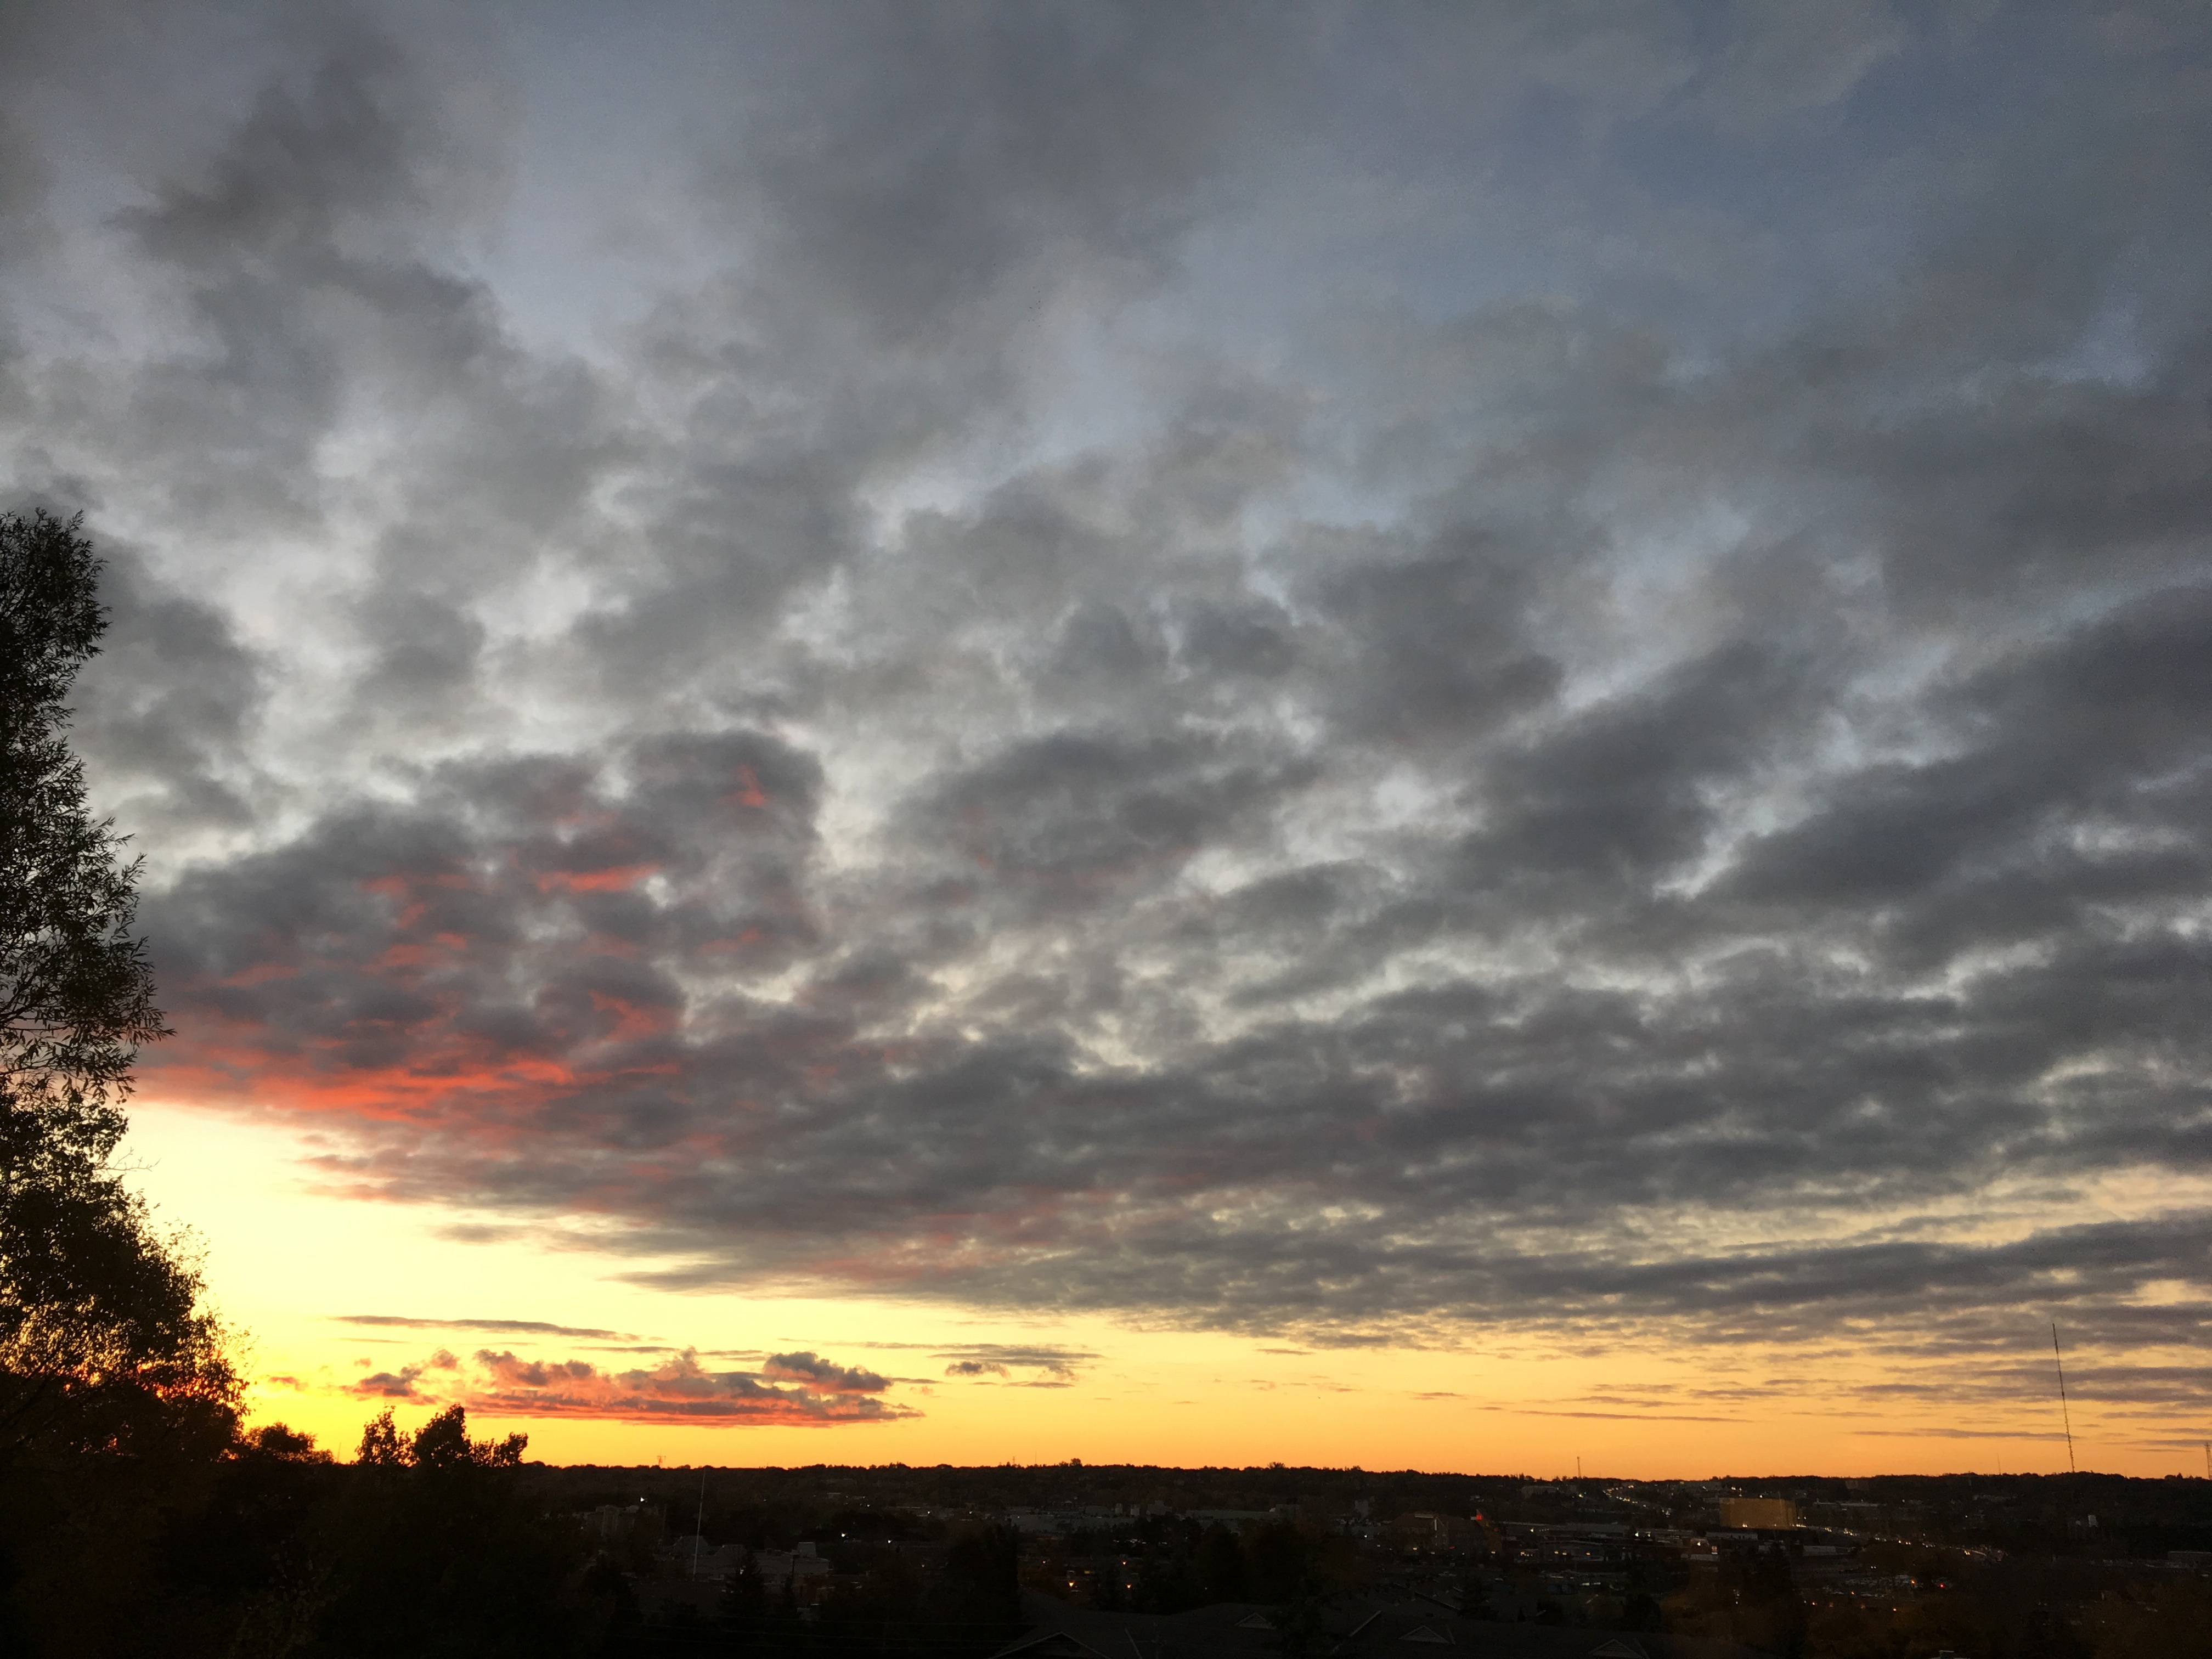
horizon, cloud, sky, sun, sunrise, sunset, sunlight, morning, dawn, atmosphere, dusk, evening, cumulus, afterglow, meteorological phenomenon, red sky at morning